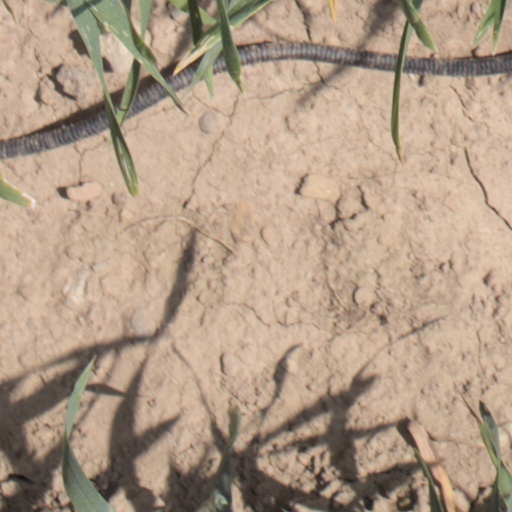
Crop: wheat